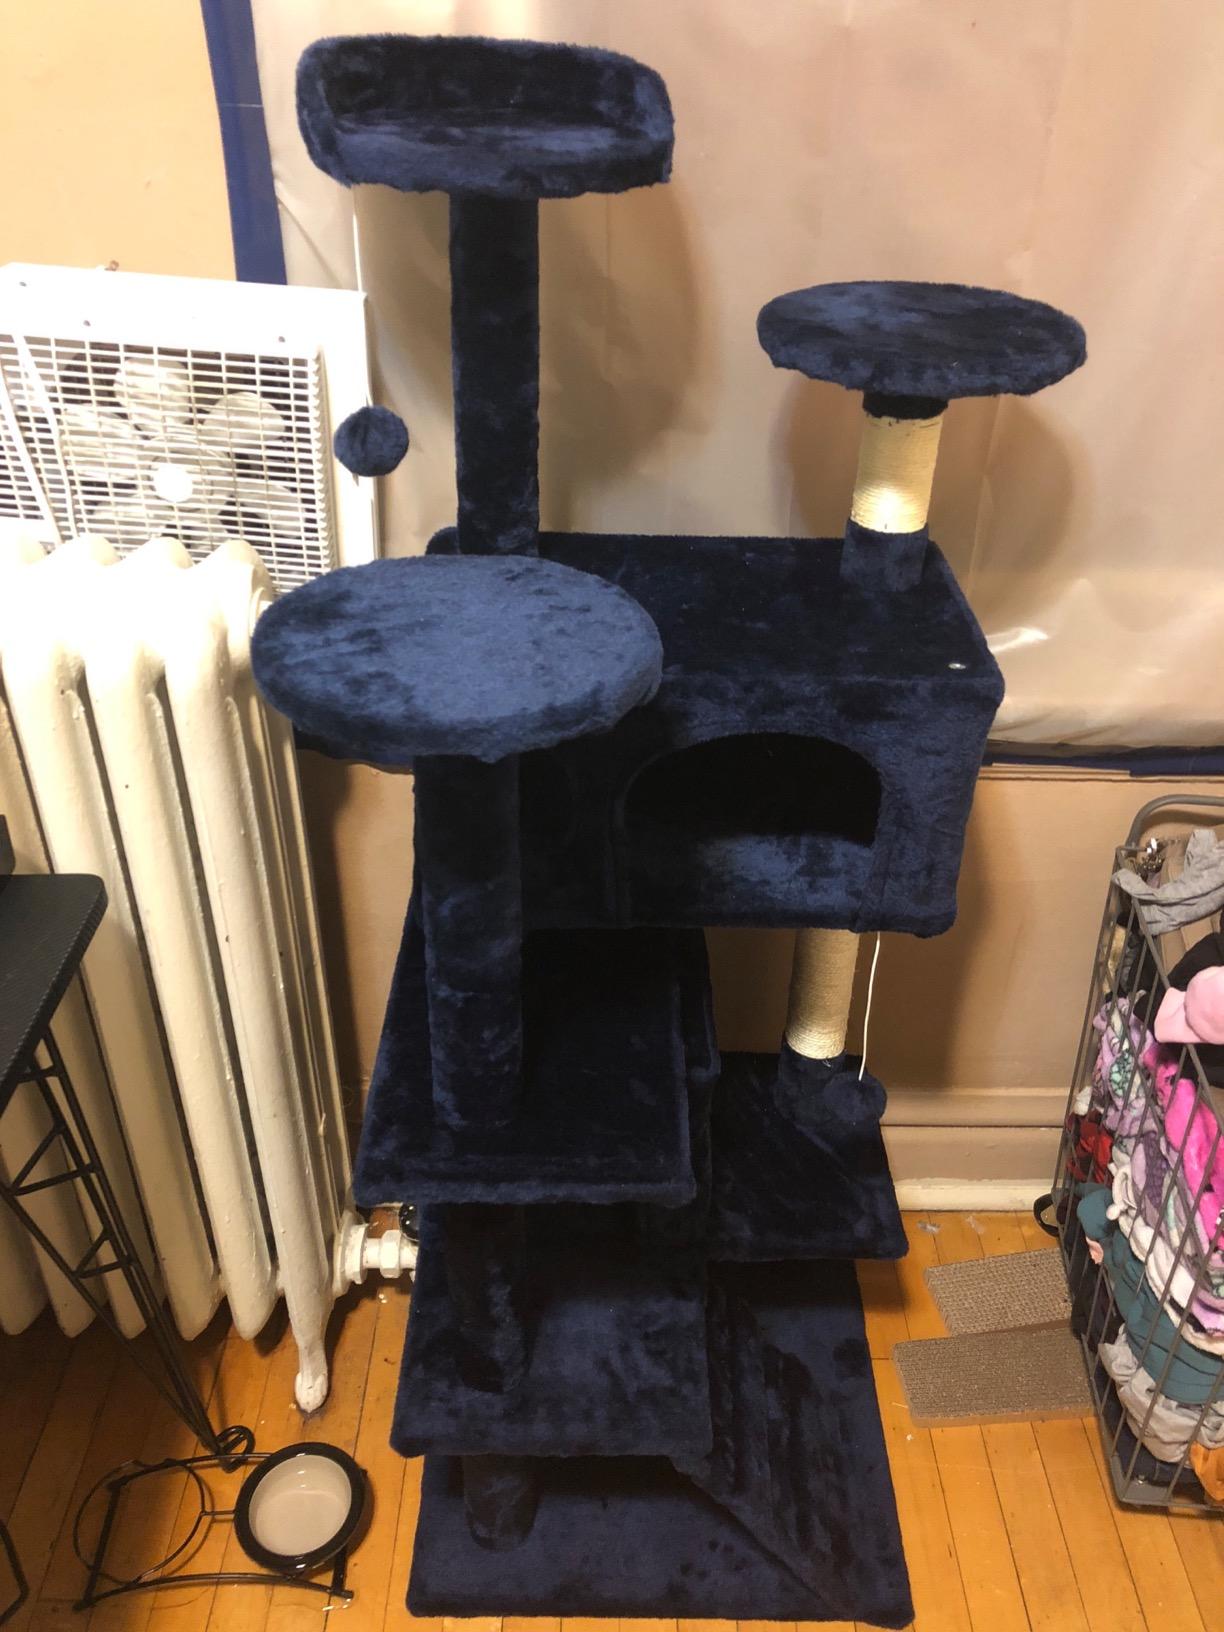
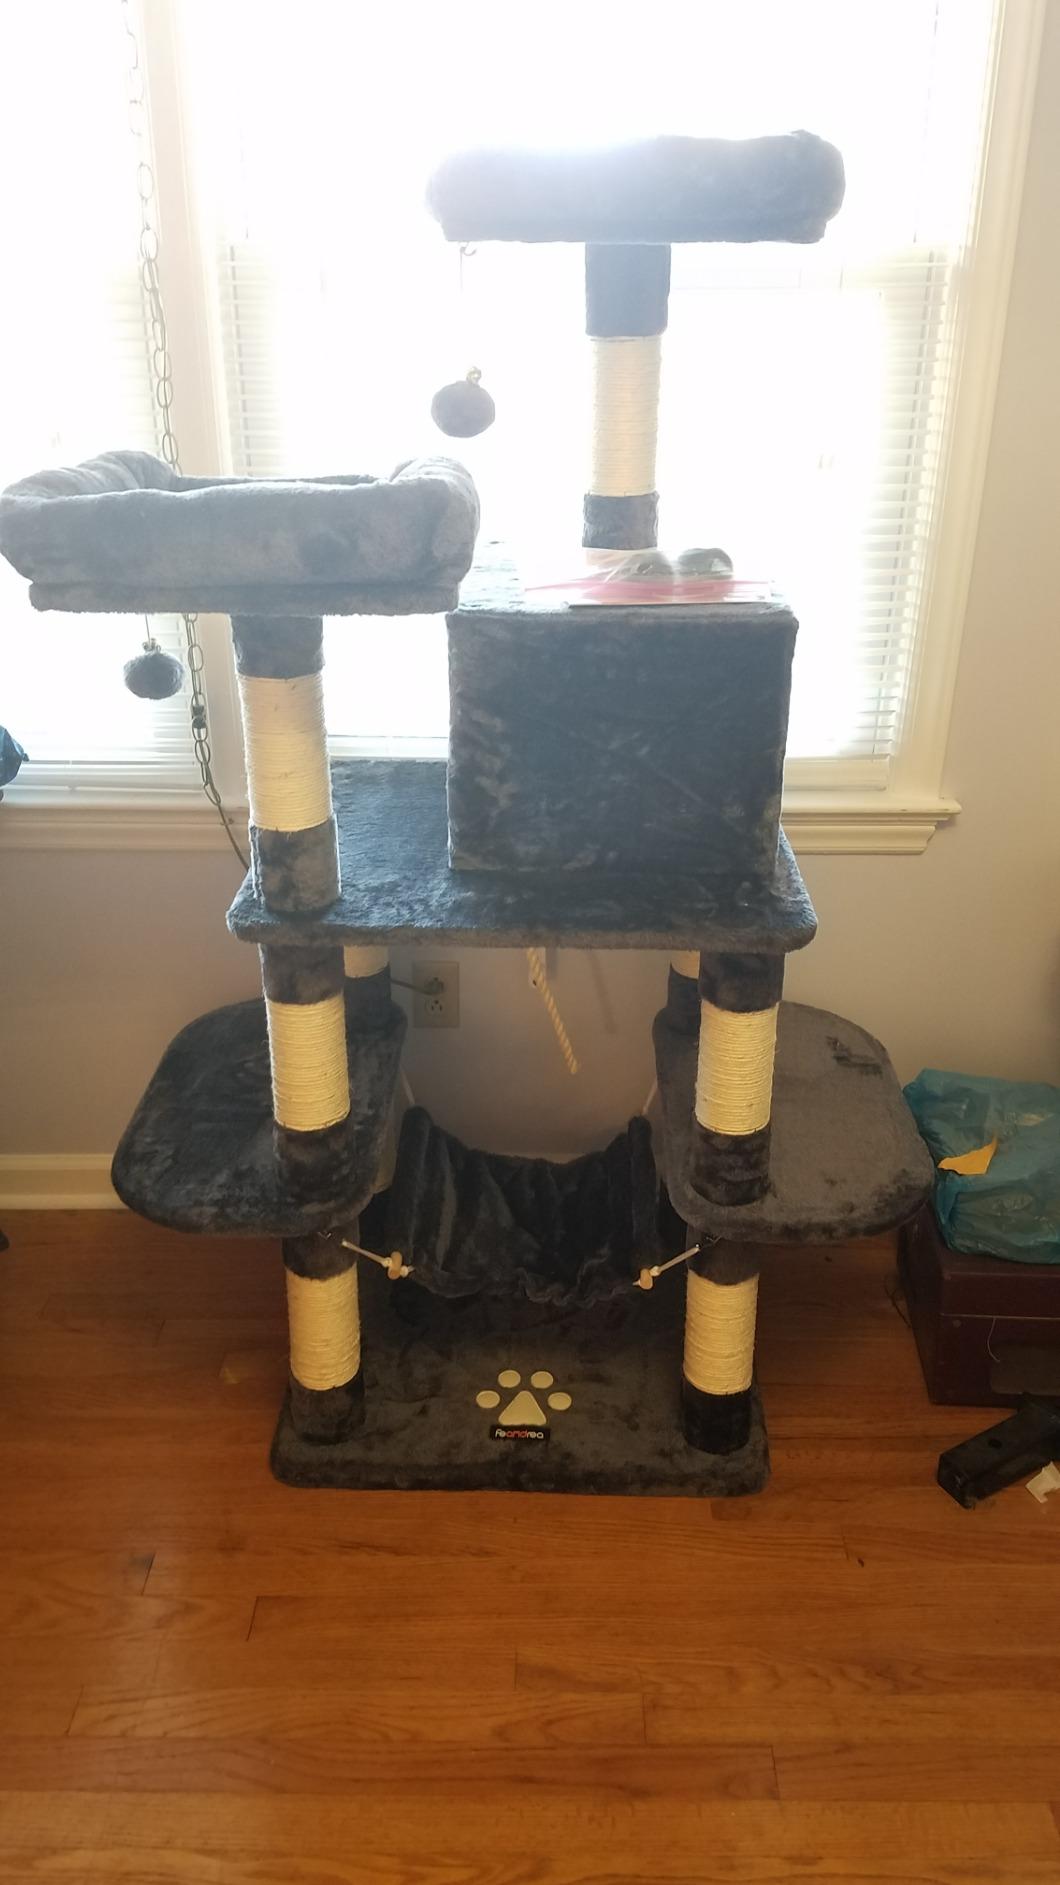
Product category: items_cat tree
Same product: no